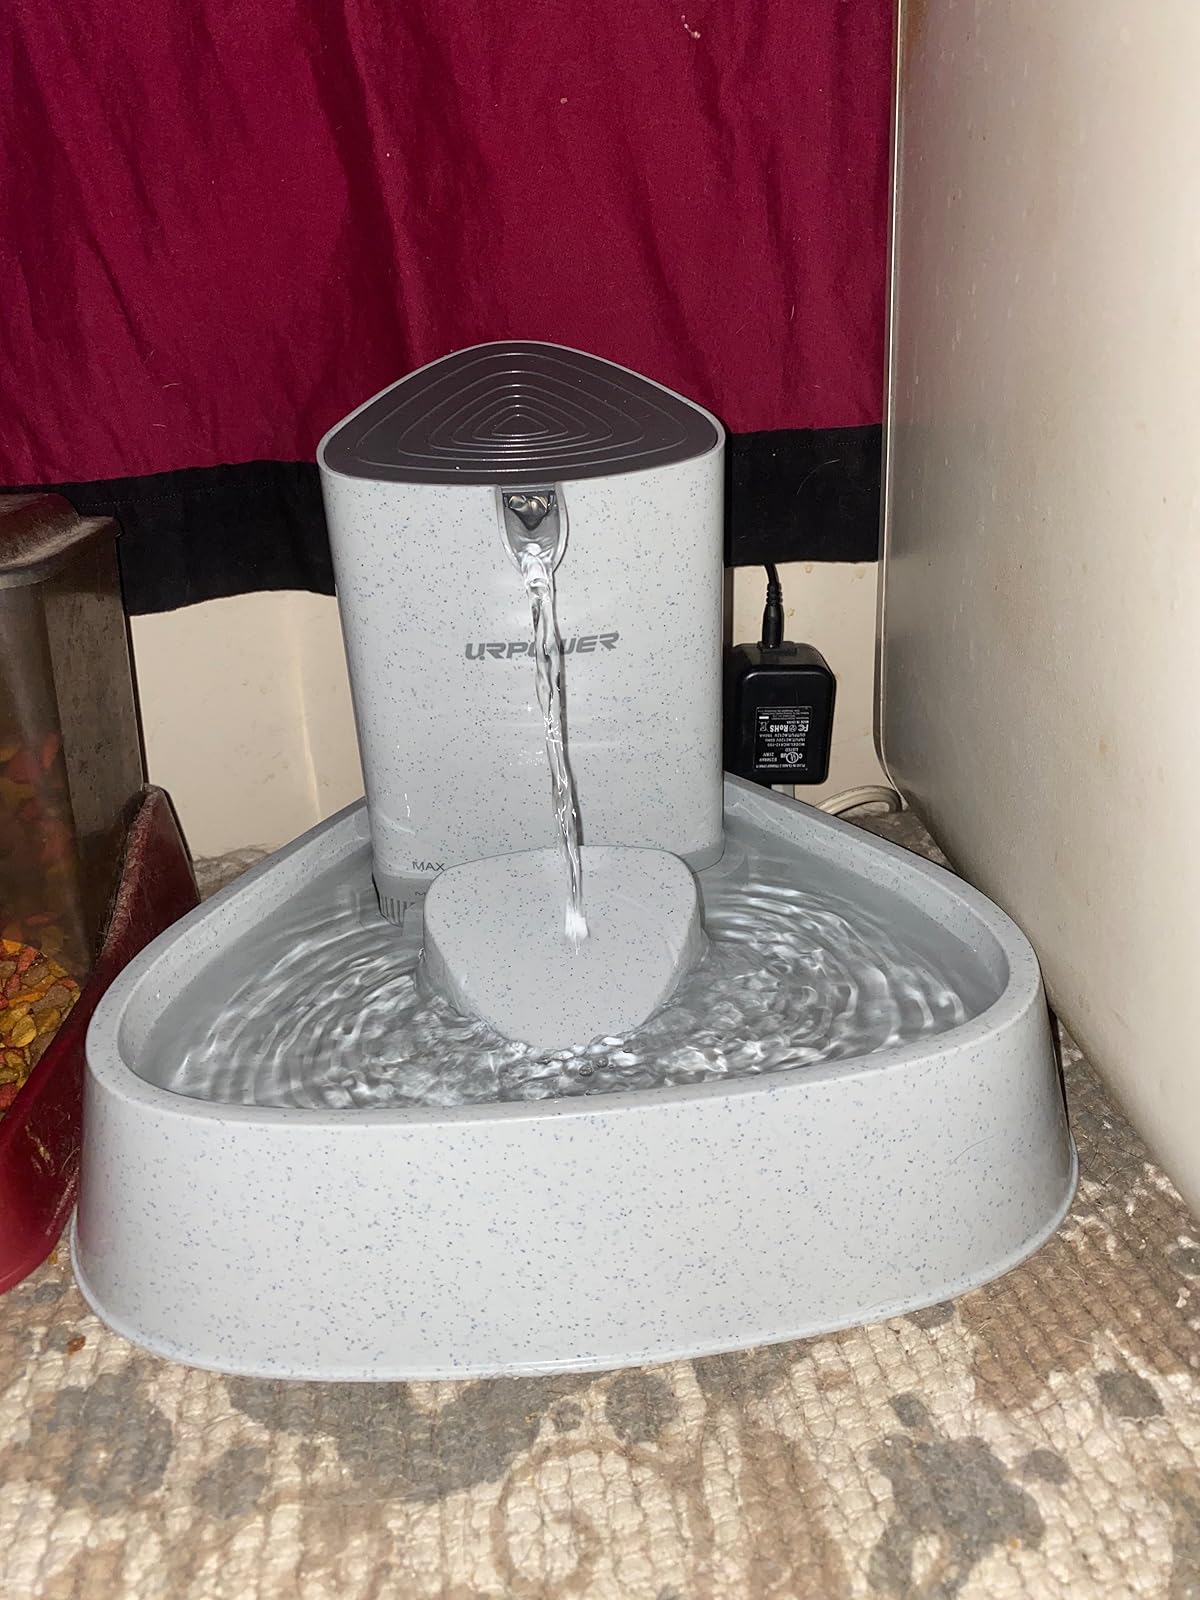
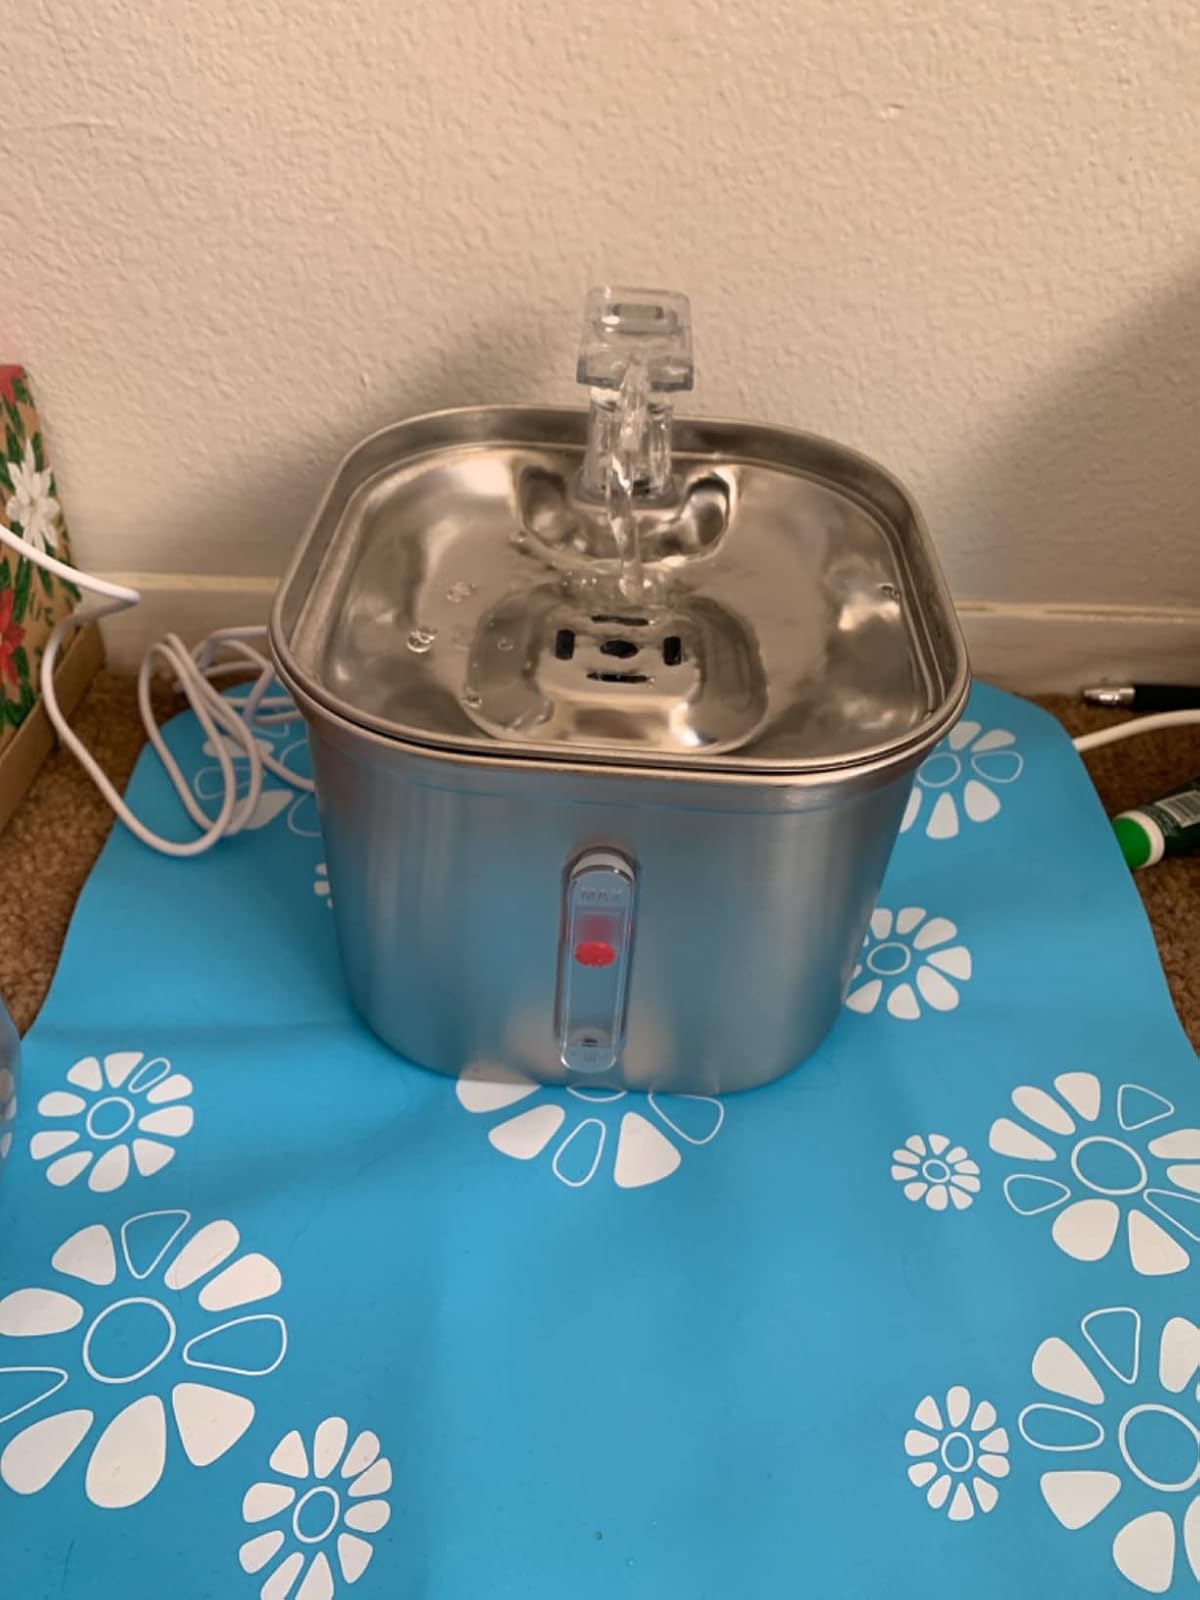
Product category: items_bowl
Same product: no